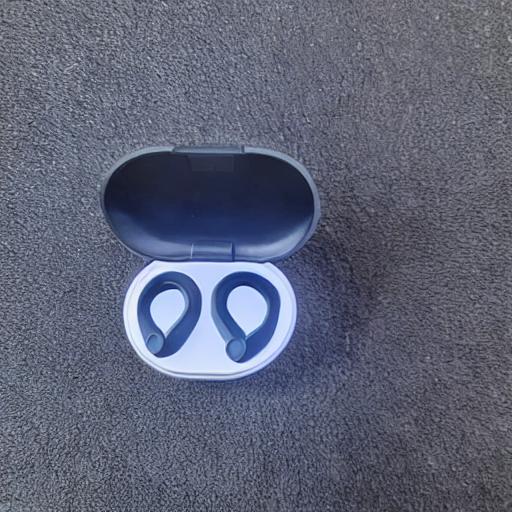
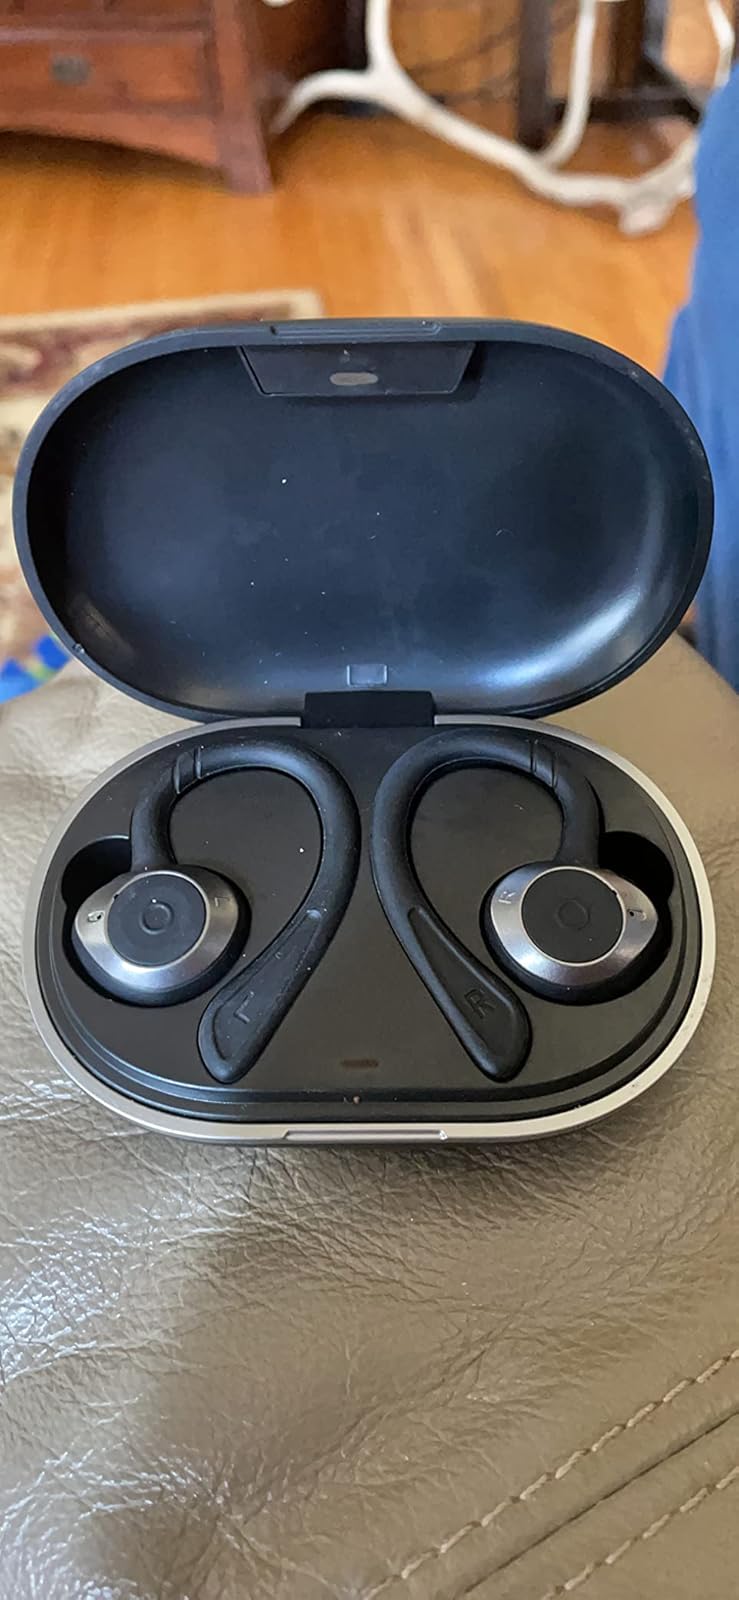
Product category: earbuds
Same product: no